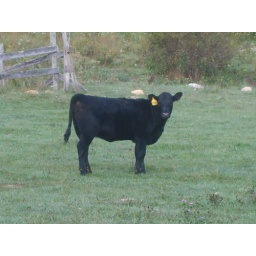
this is a black cow in the feild